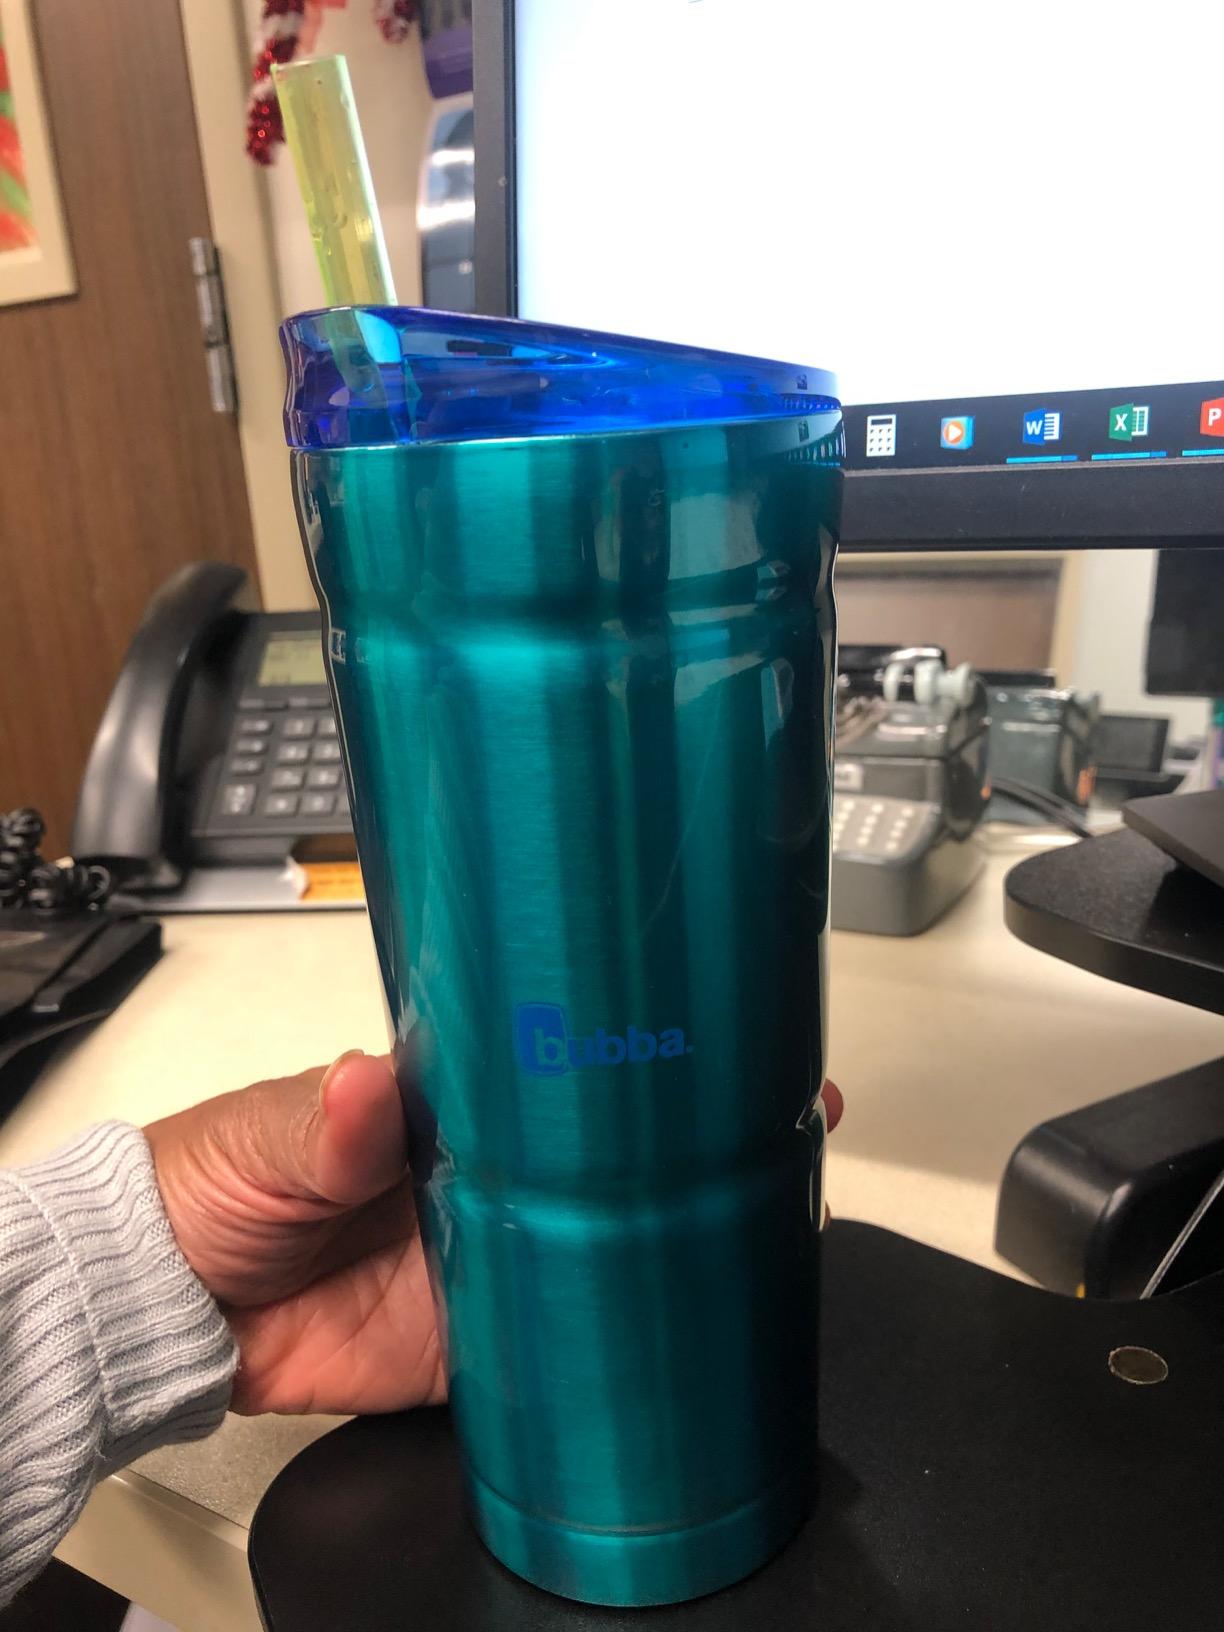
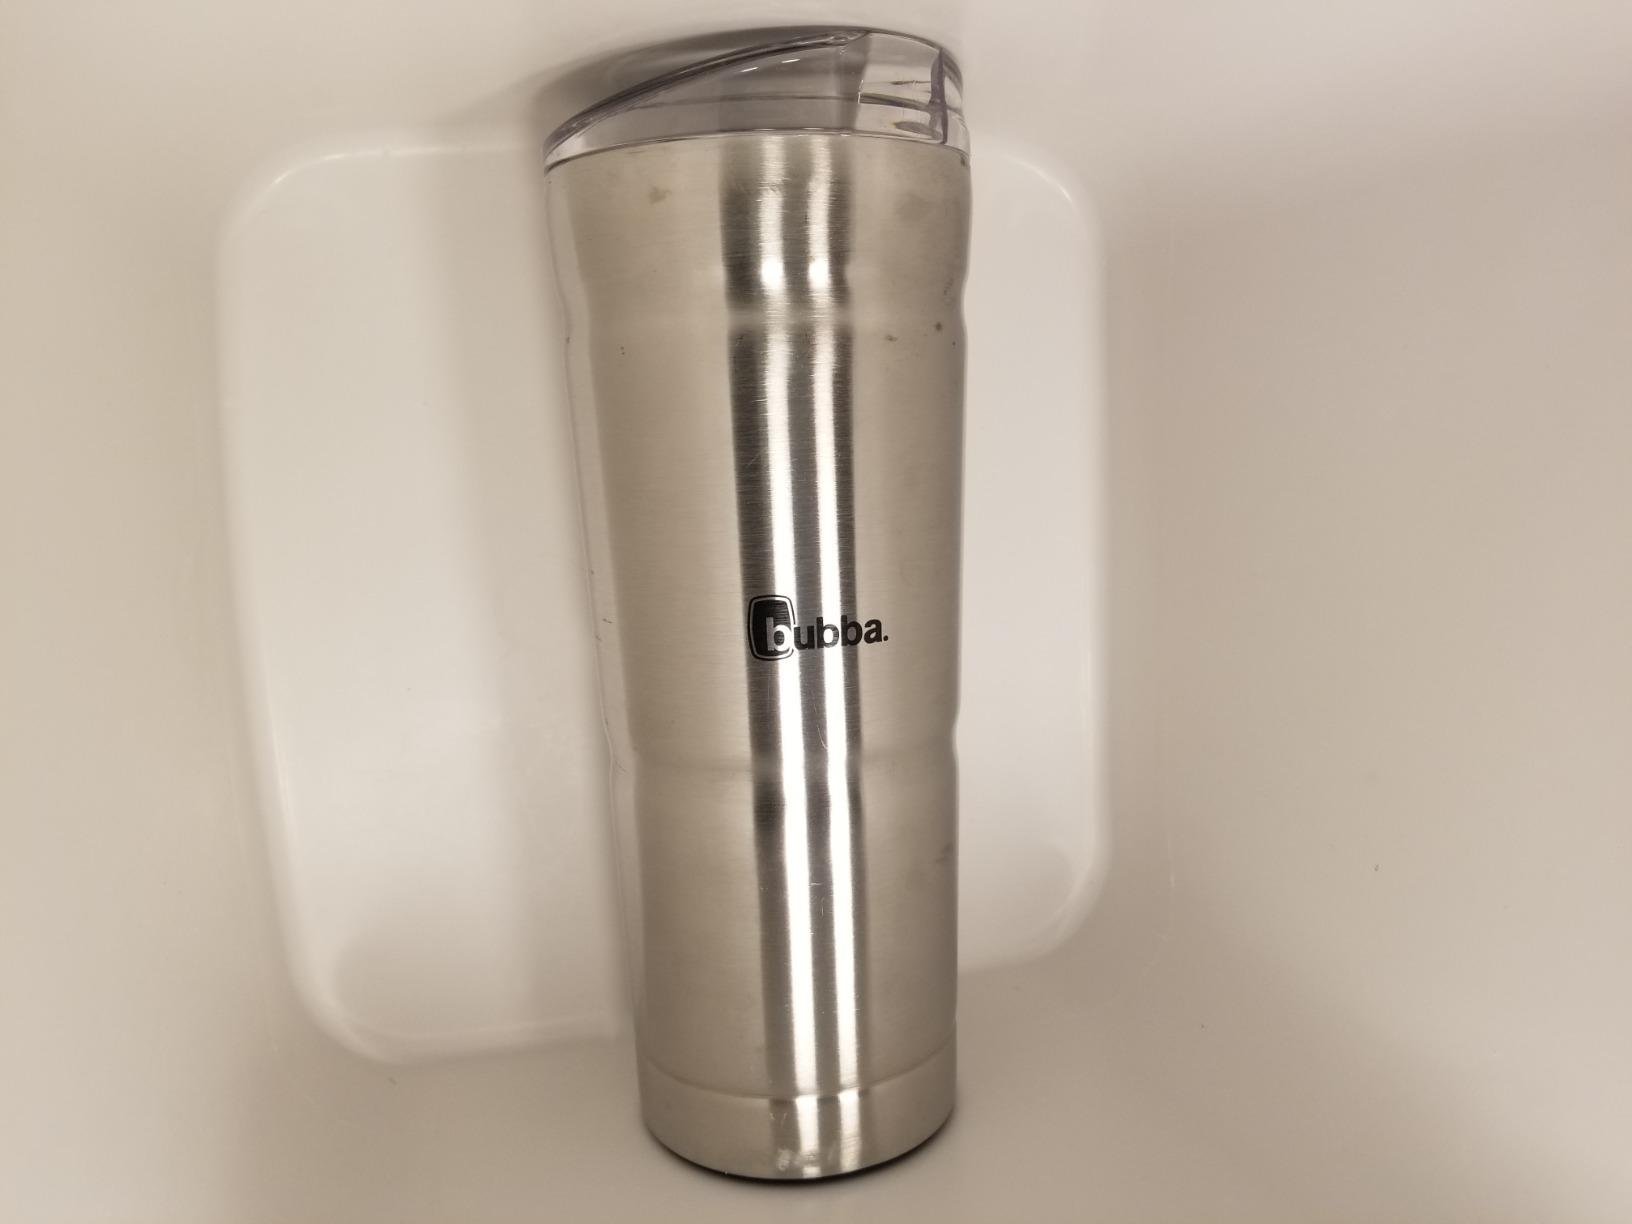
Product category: items_tea
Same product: no